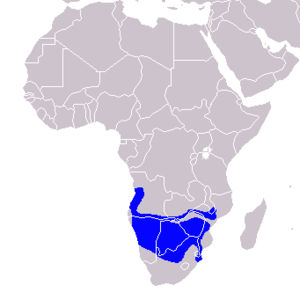
Kaffertoko
Kaffertokoens udbredelse
Kaffertoko, også kendt som "Den flyvende banan" tilhører ordenen Bucerotiformes, der samler alle næsehornsfugle. Fuglen er yderst almindelig i den sydlige del af Afrika, hvor den blandt stammerne bliver set som en religiøs fugl.